Augustin Thompson

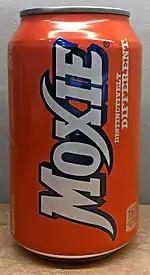
Moxie can.

That same year, Thompson invested his $15,000 (over $350,000 by 2009 standards) to begin the marketing and sale of his Moxie nerve tonic.